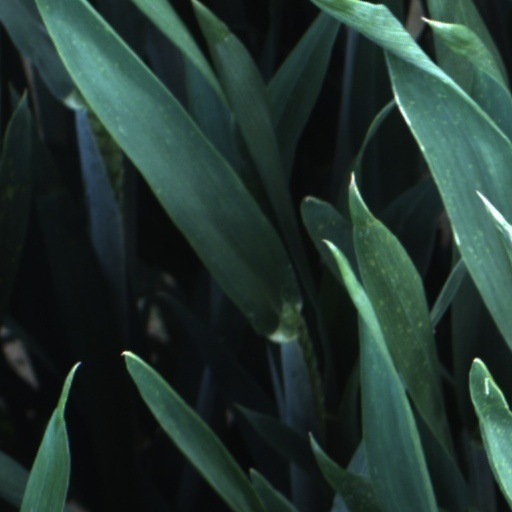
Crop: wheat